Joe Brant

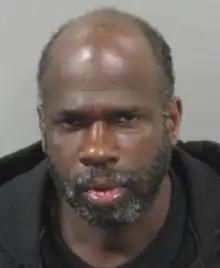
2013 mugshot

Joseph Brant (born July 13, 1969) is an American serial killer and rapist who killed at least four women in New Orleans between October 2007 to September 2008 in the then-post-Hurricane Katrina environment.